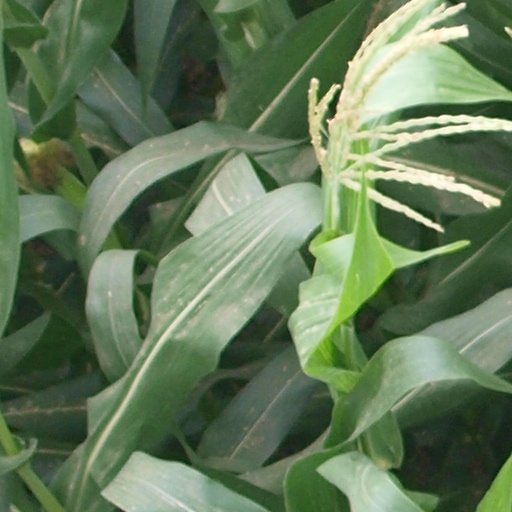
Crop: maize; corn